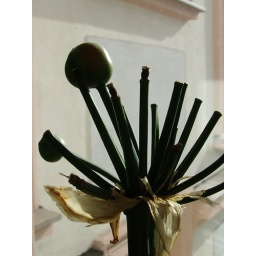
Potted plant in the office